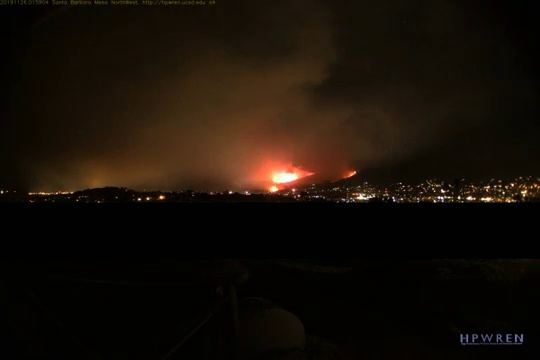
Fire: yes
Smoke: yes